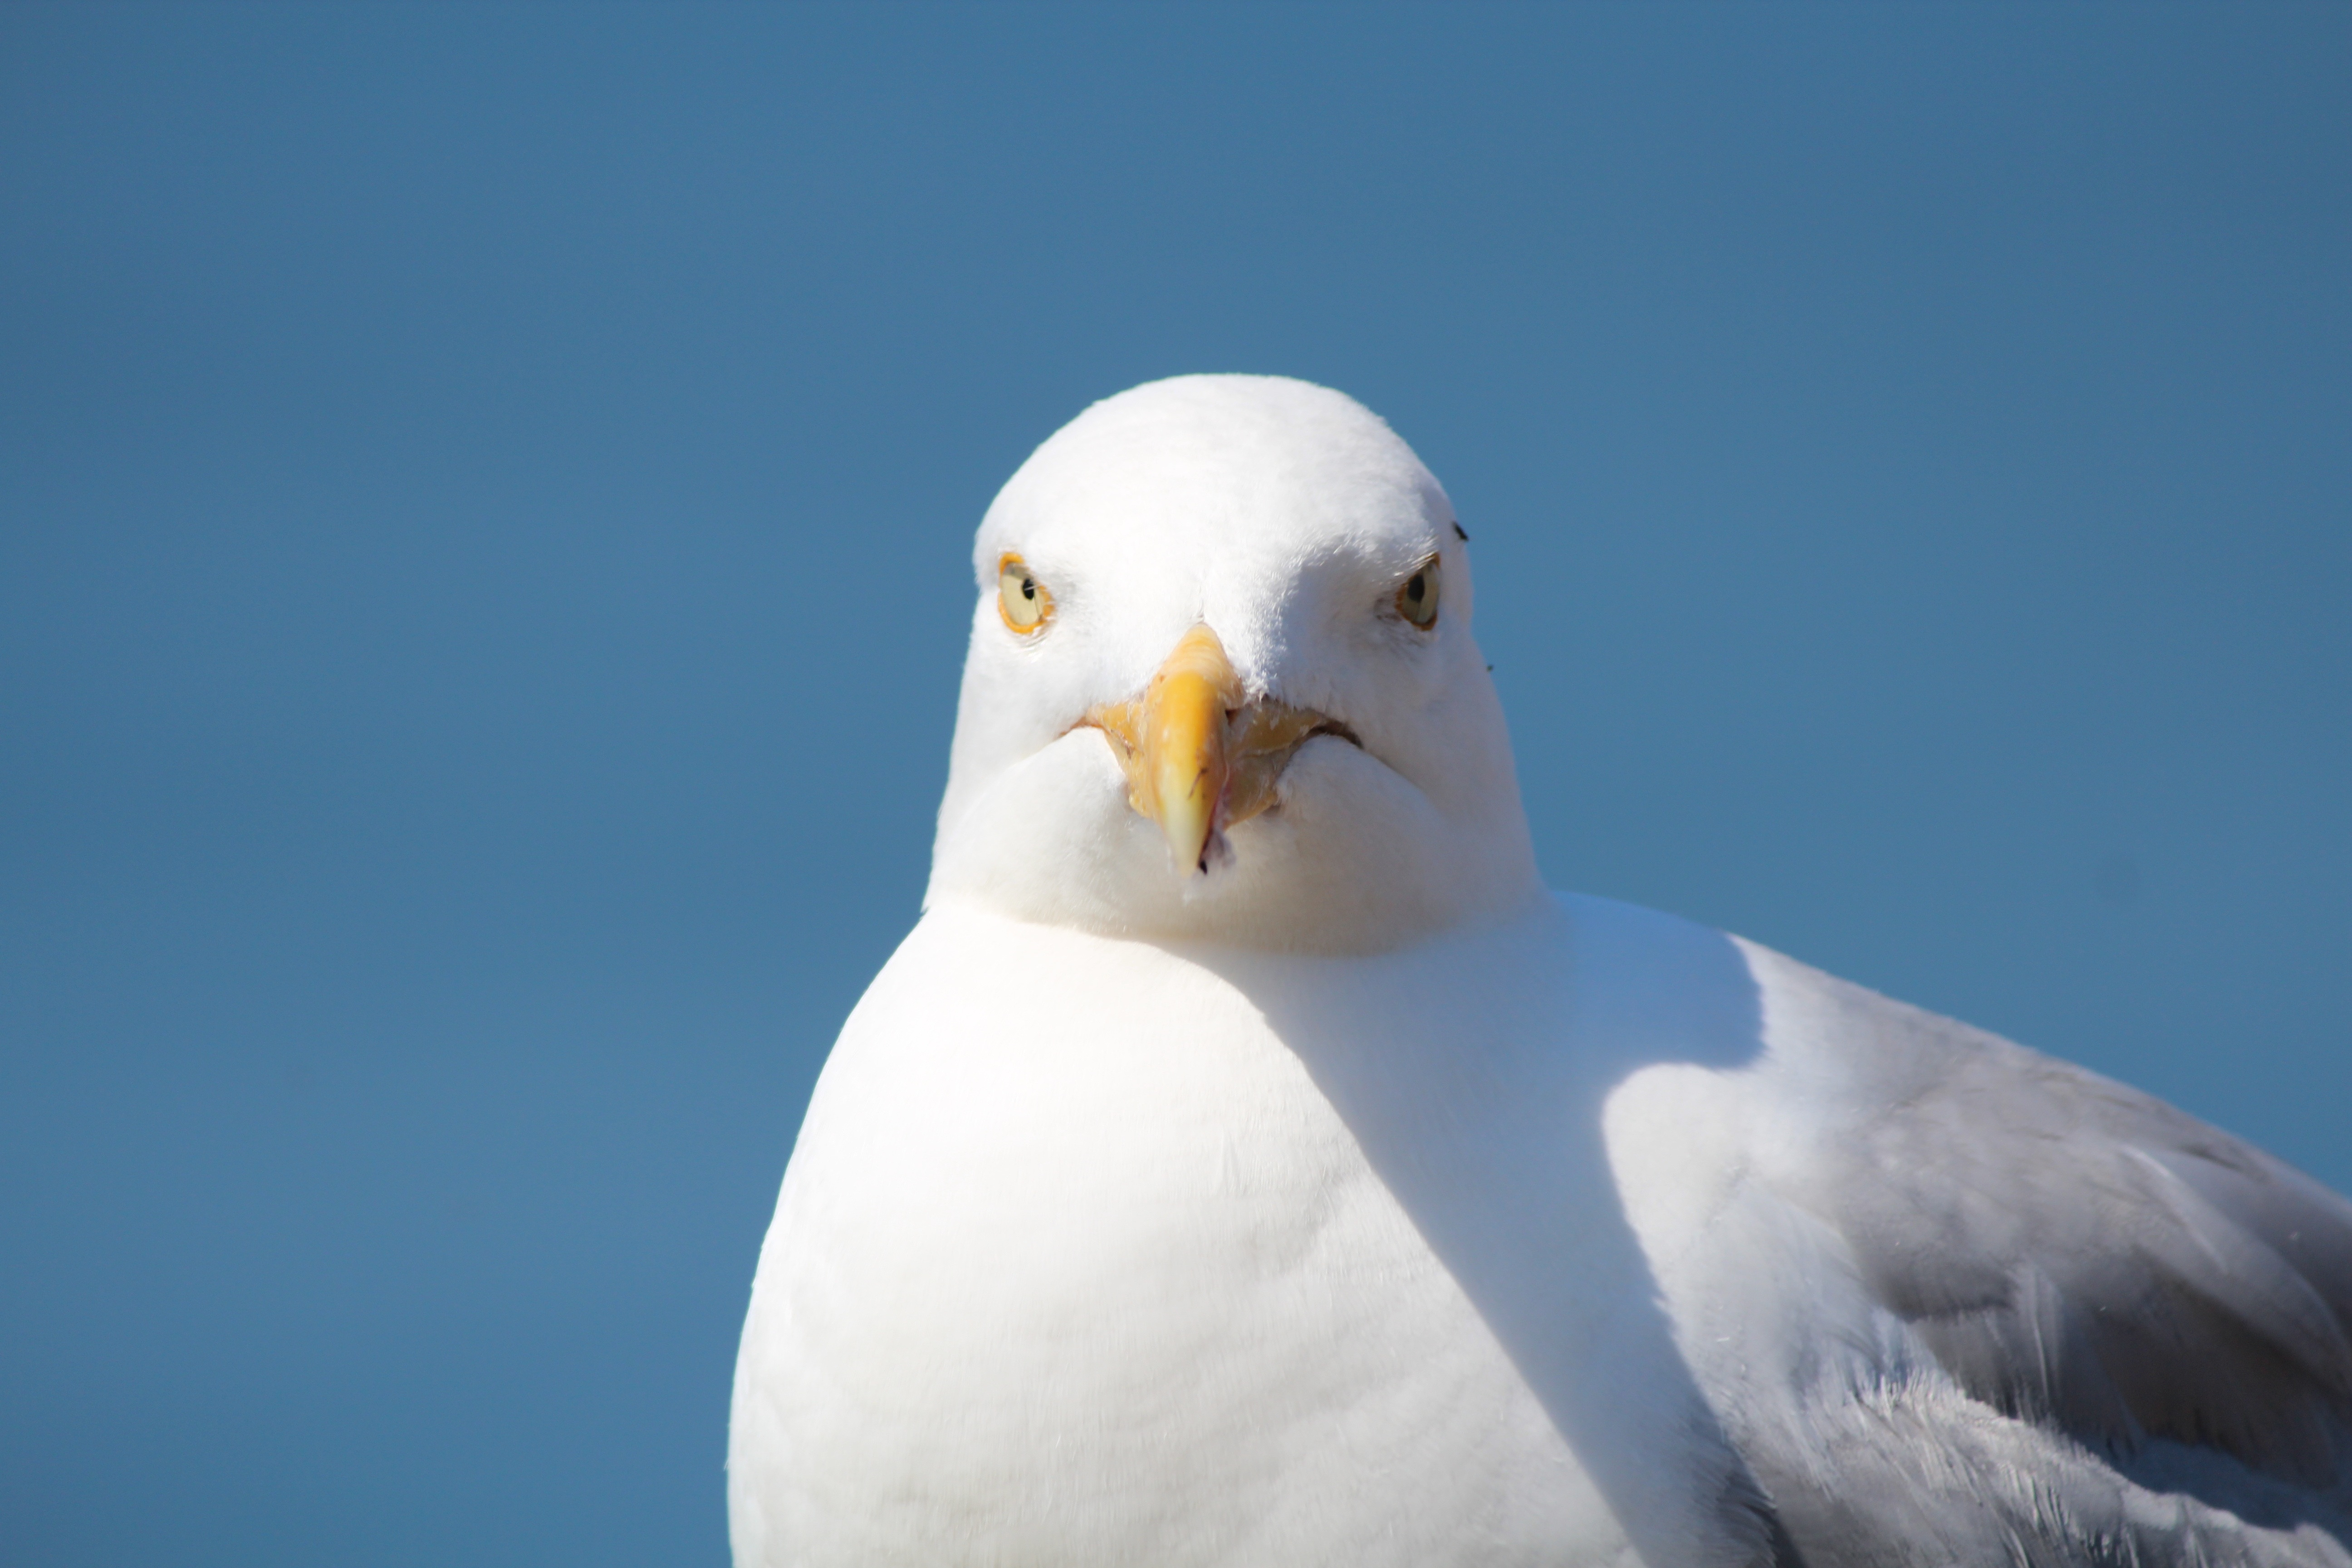
bird, wing, seabird, gull, beak, fauna, puffin, vertebrate, albatross, helgoland, charadriiformes, european herring gull